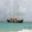
Label: ship